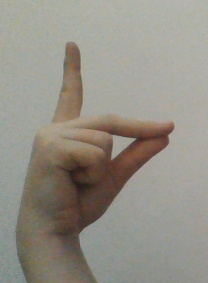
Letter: ta